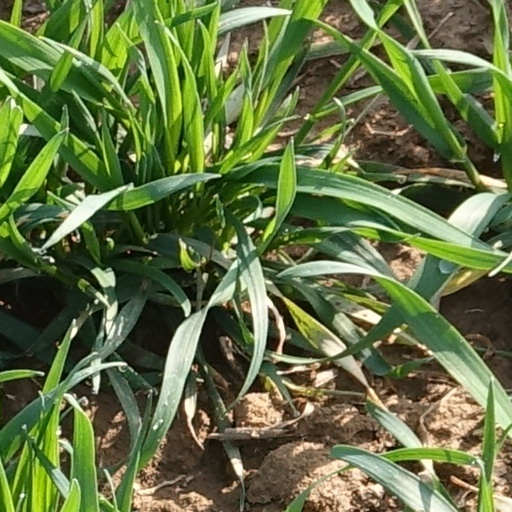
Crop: wheat